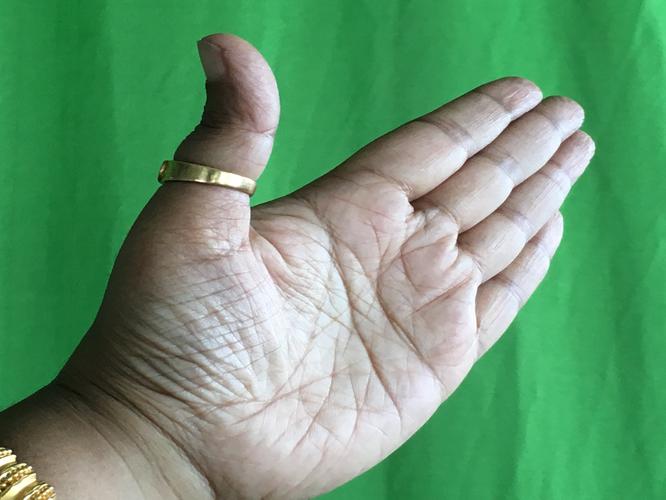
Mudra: Ardhachandran
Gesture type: single_hand